Ed Schieffelin

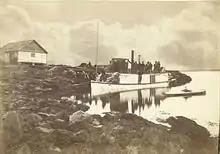
The custom-fitted steamer "New Packet" built by Ed and Al Schieffelin at the wharf in St. Michael, Alaska, two hours before its departure for a trip up the Yukon River.

Ed had accumulated more than $1 million in wealth as a result of the silver boom. While he had maintained a casual appearance, including long hair and beard, he cleaned himself up. He traveled to New York City, Chicago, Washington, D.C., and other cities. He met many distinguished people. Ever restless, over the next 20 years Ed showed up at nearly every boom town in the West.